Gulf of Policastro

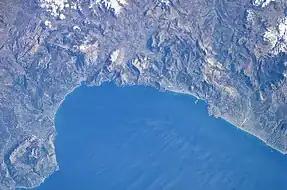
The gulf of Policastro seen from space

The Gulf of Policastro is an inlet of the Tyrrhenian Sea which bathes the coasts of three provinces: Salerno in Campania, Potenza in Basilicata and Cosenza in Calabria. The western limit of the gulf is the tip of Infreschi in the municipality of Camerota in Cilento, the south-eastern one is Capo Scalea, near the homonymous town.